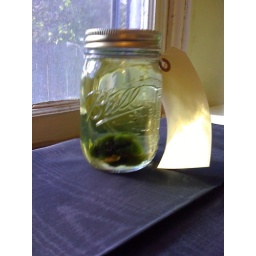
Wool felt, synthetic fiber, porcelain figure, unidentified object in center, vodka, glass and metal jar, paper tag.